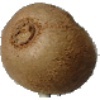
Label: Kiwi 1